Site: brandenburg
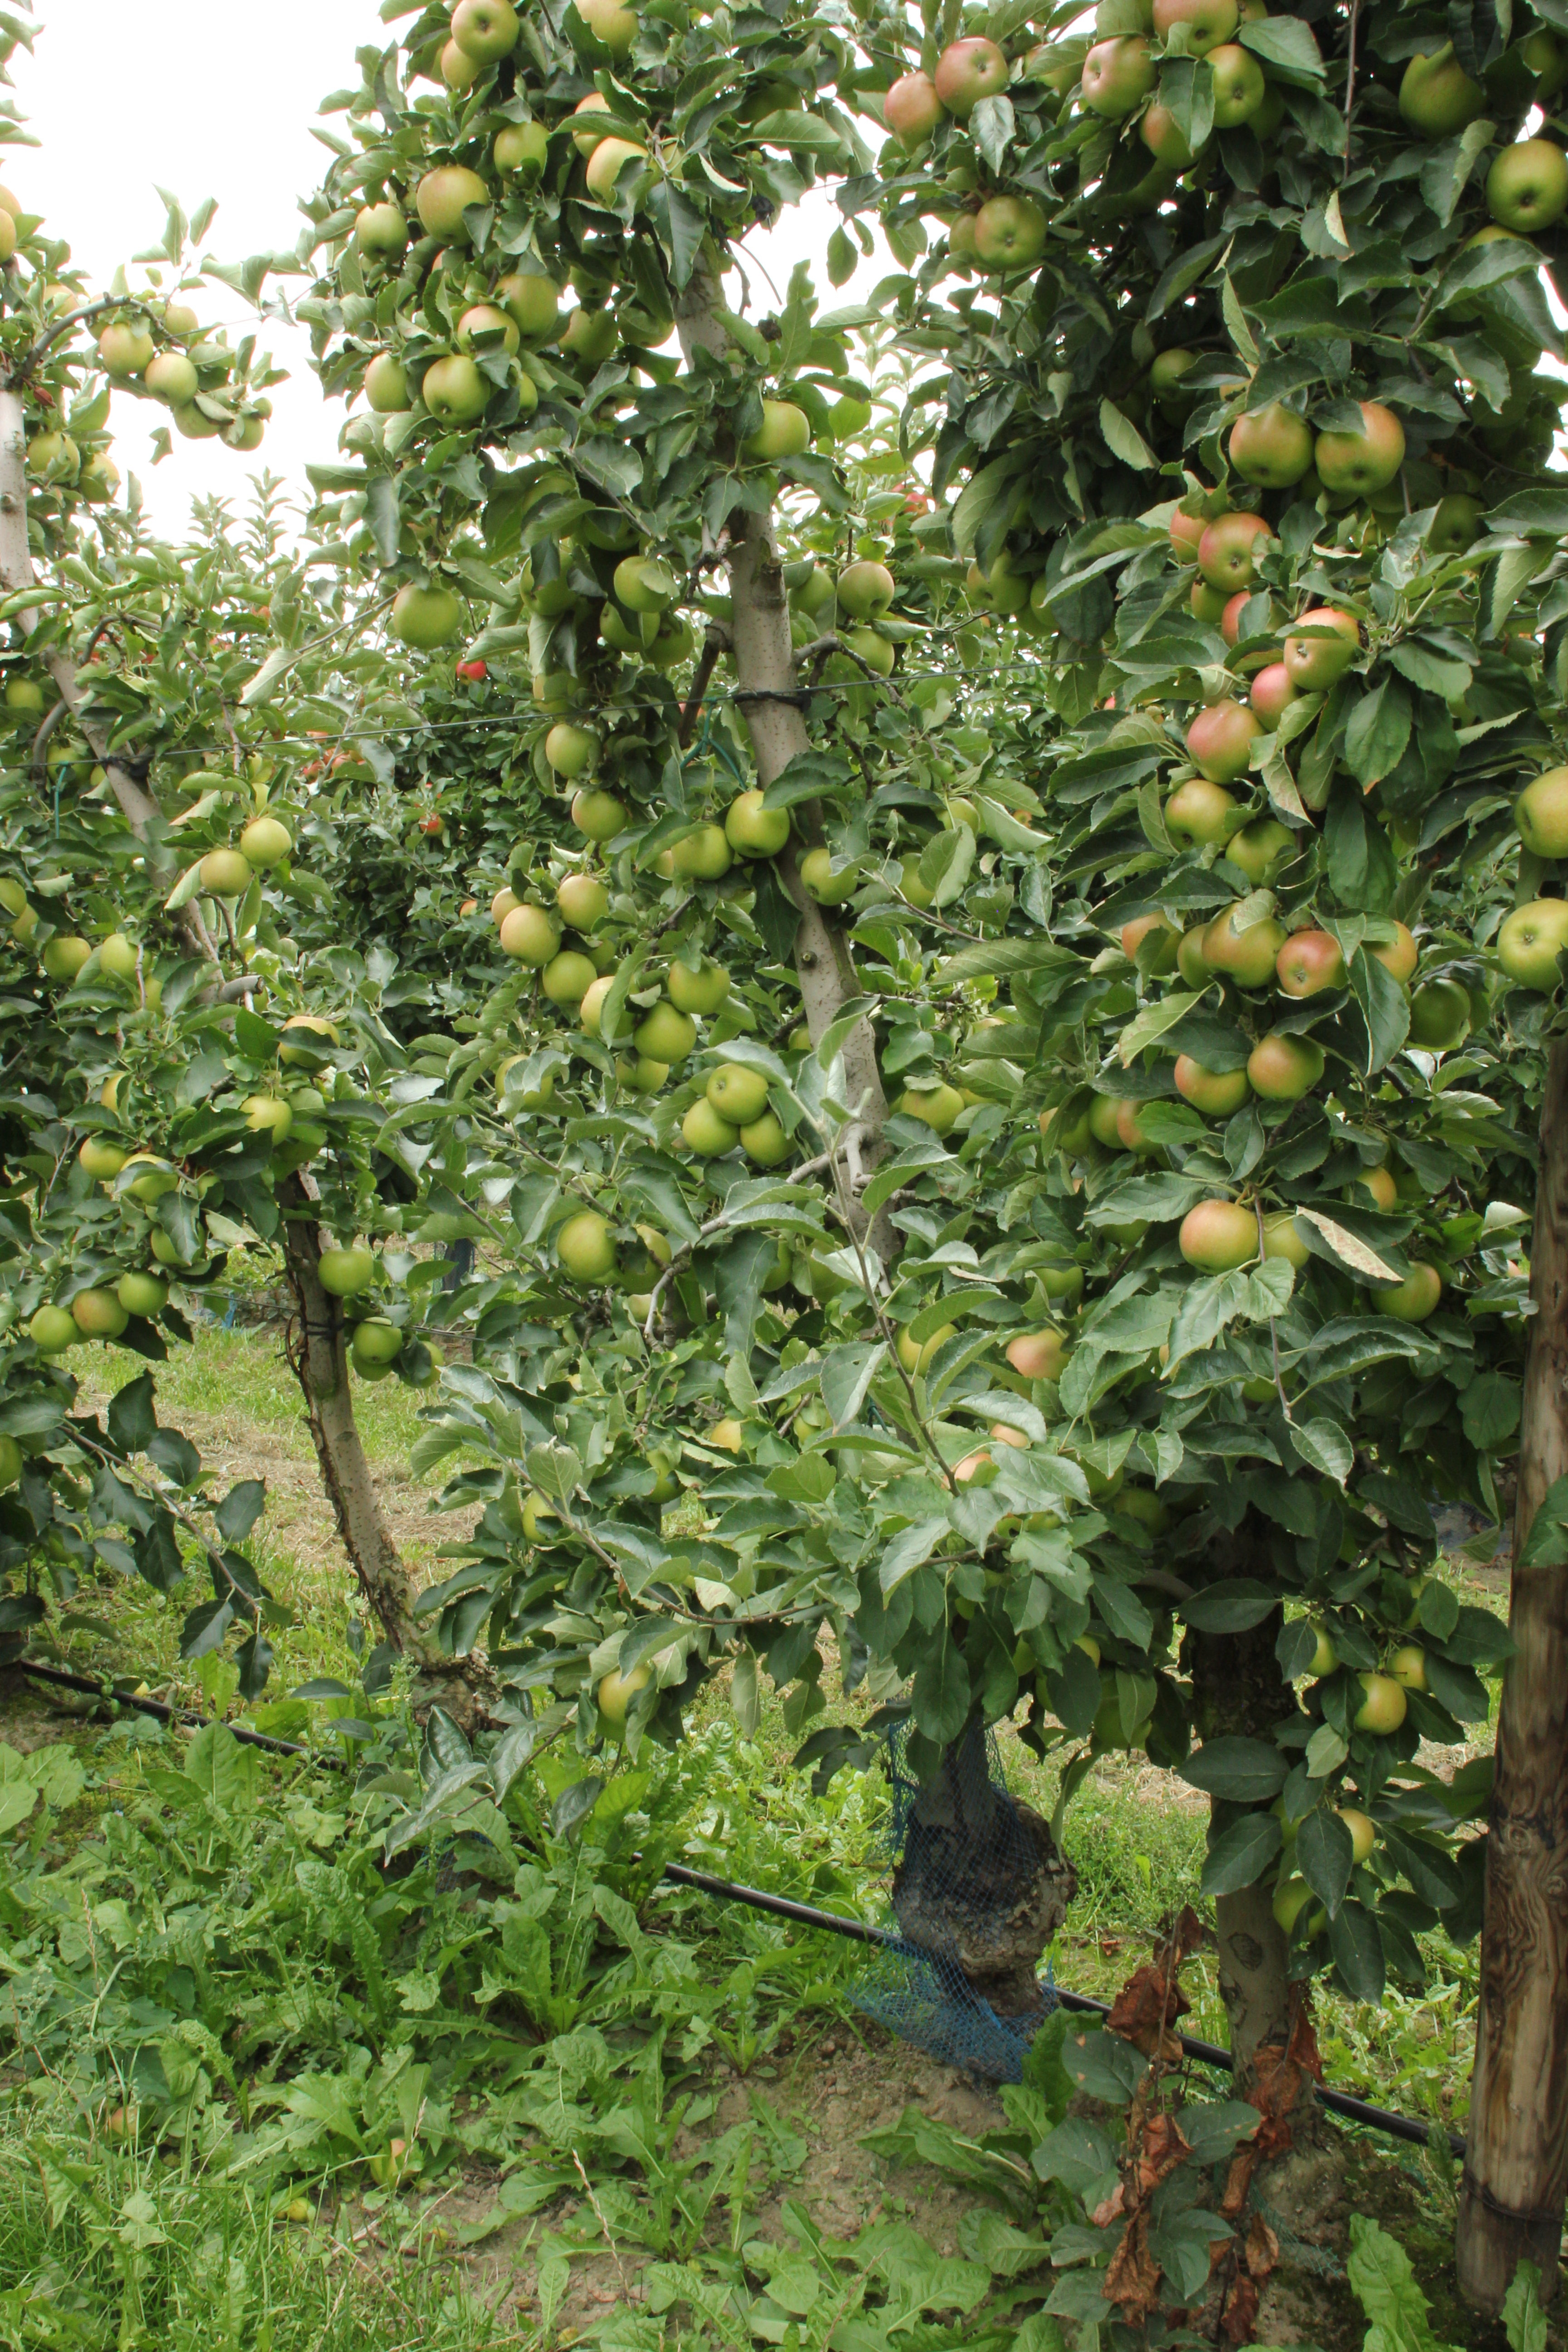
Growth stage (BBCH 87): Maturity of fruit and seed